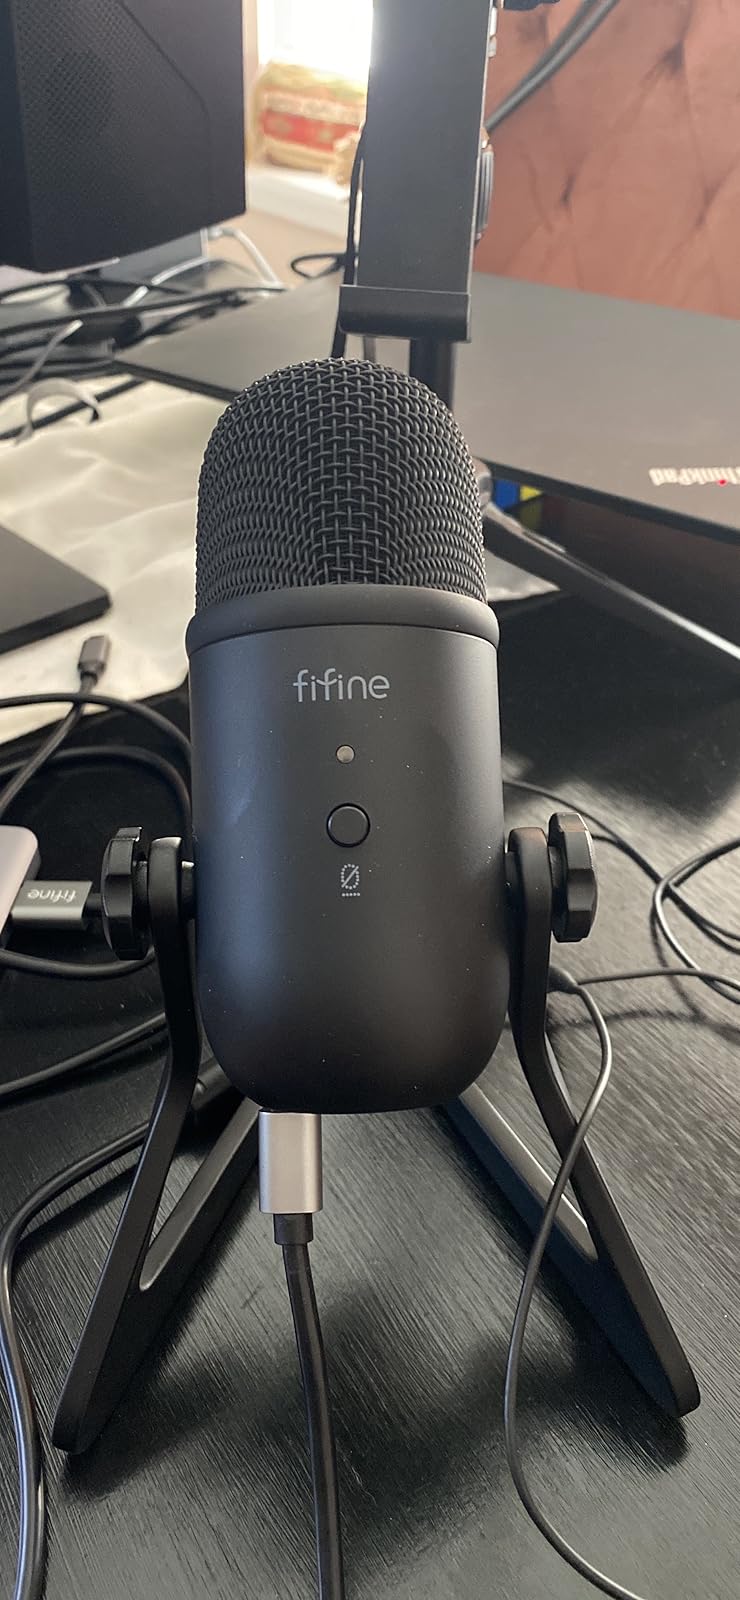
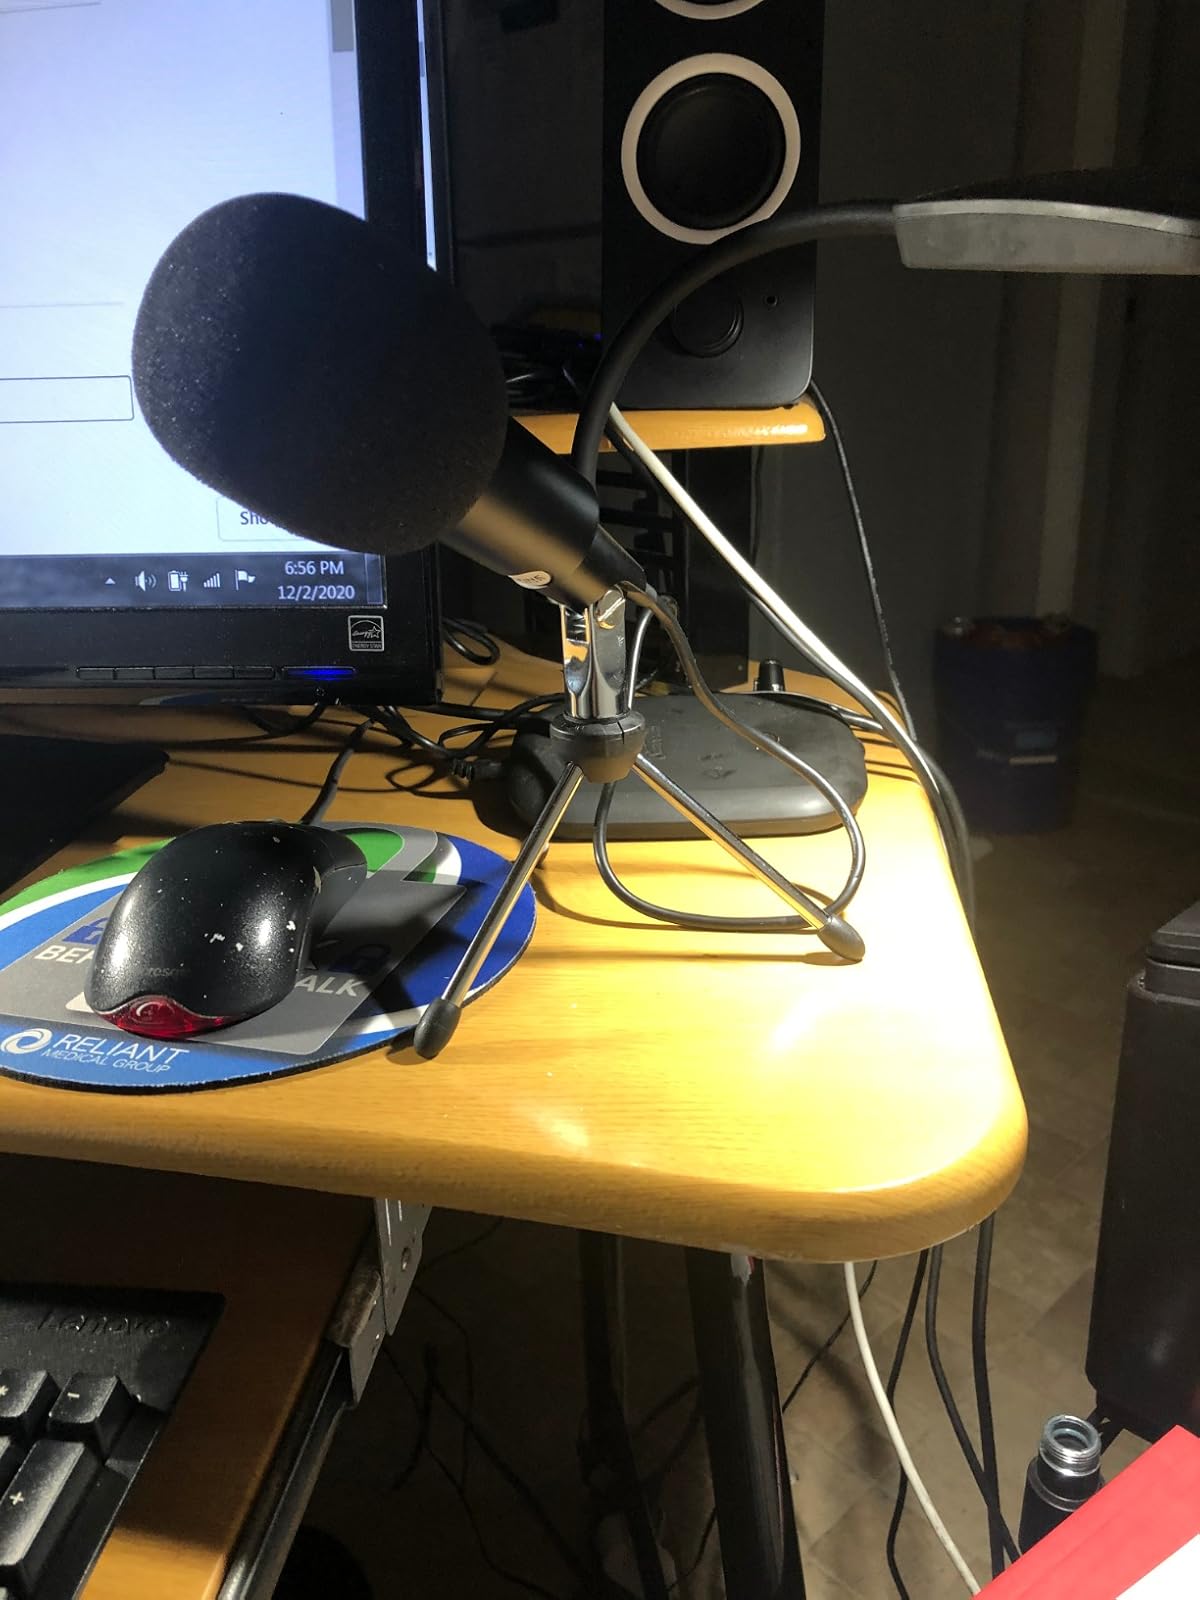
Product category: microphone
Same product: no